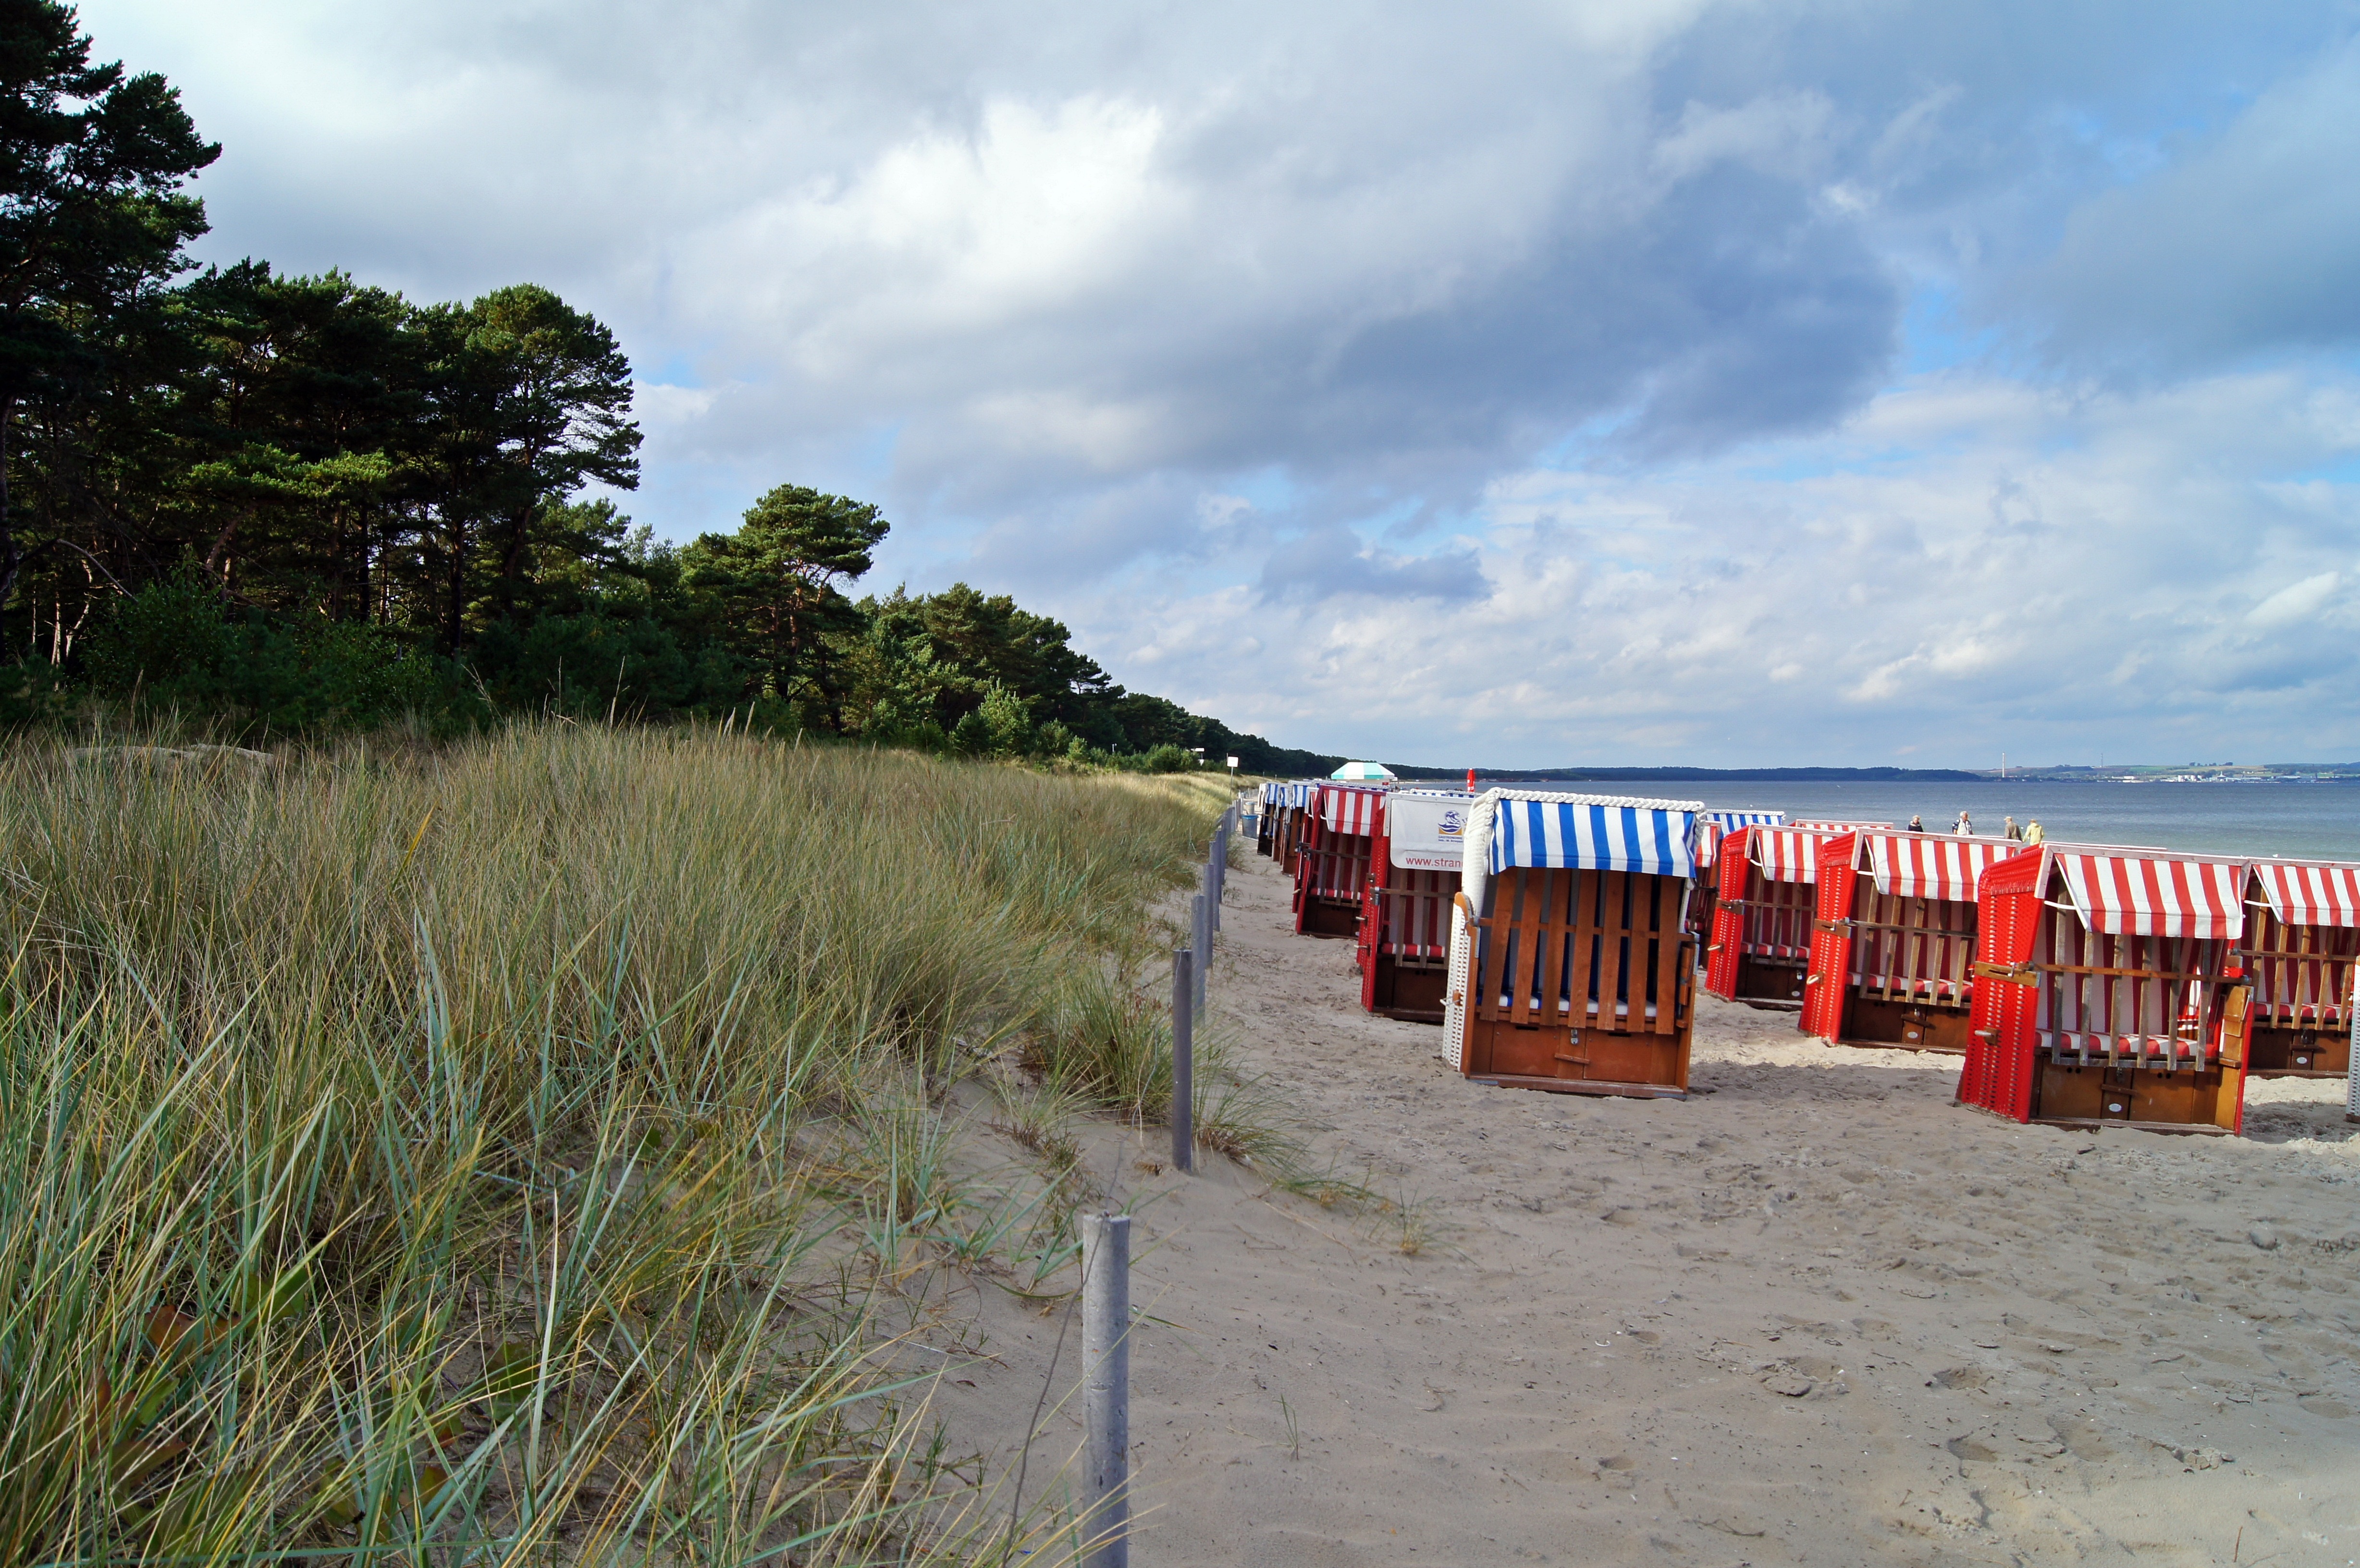
beach, sea, coast, sand, ocean, boardwalk, dune, shore, walkway, vacation, bay, body of water, habitat, baltic sea, beach chair, r gen island, natural environment